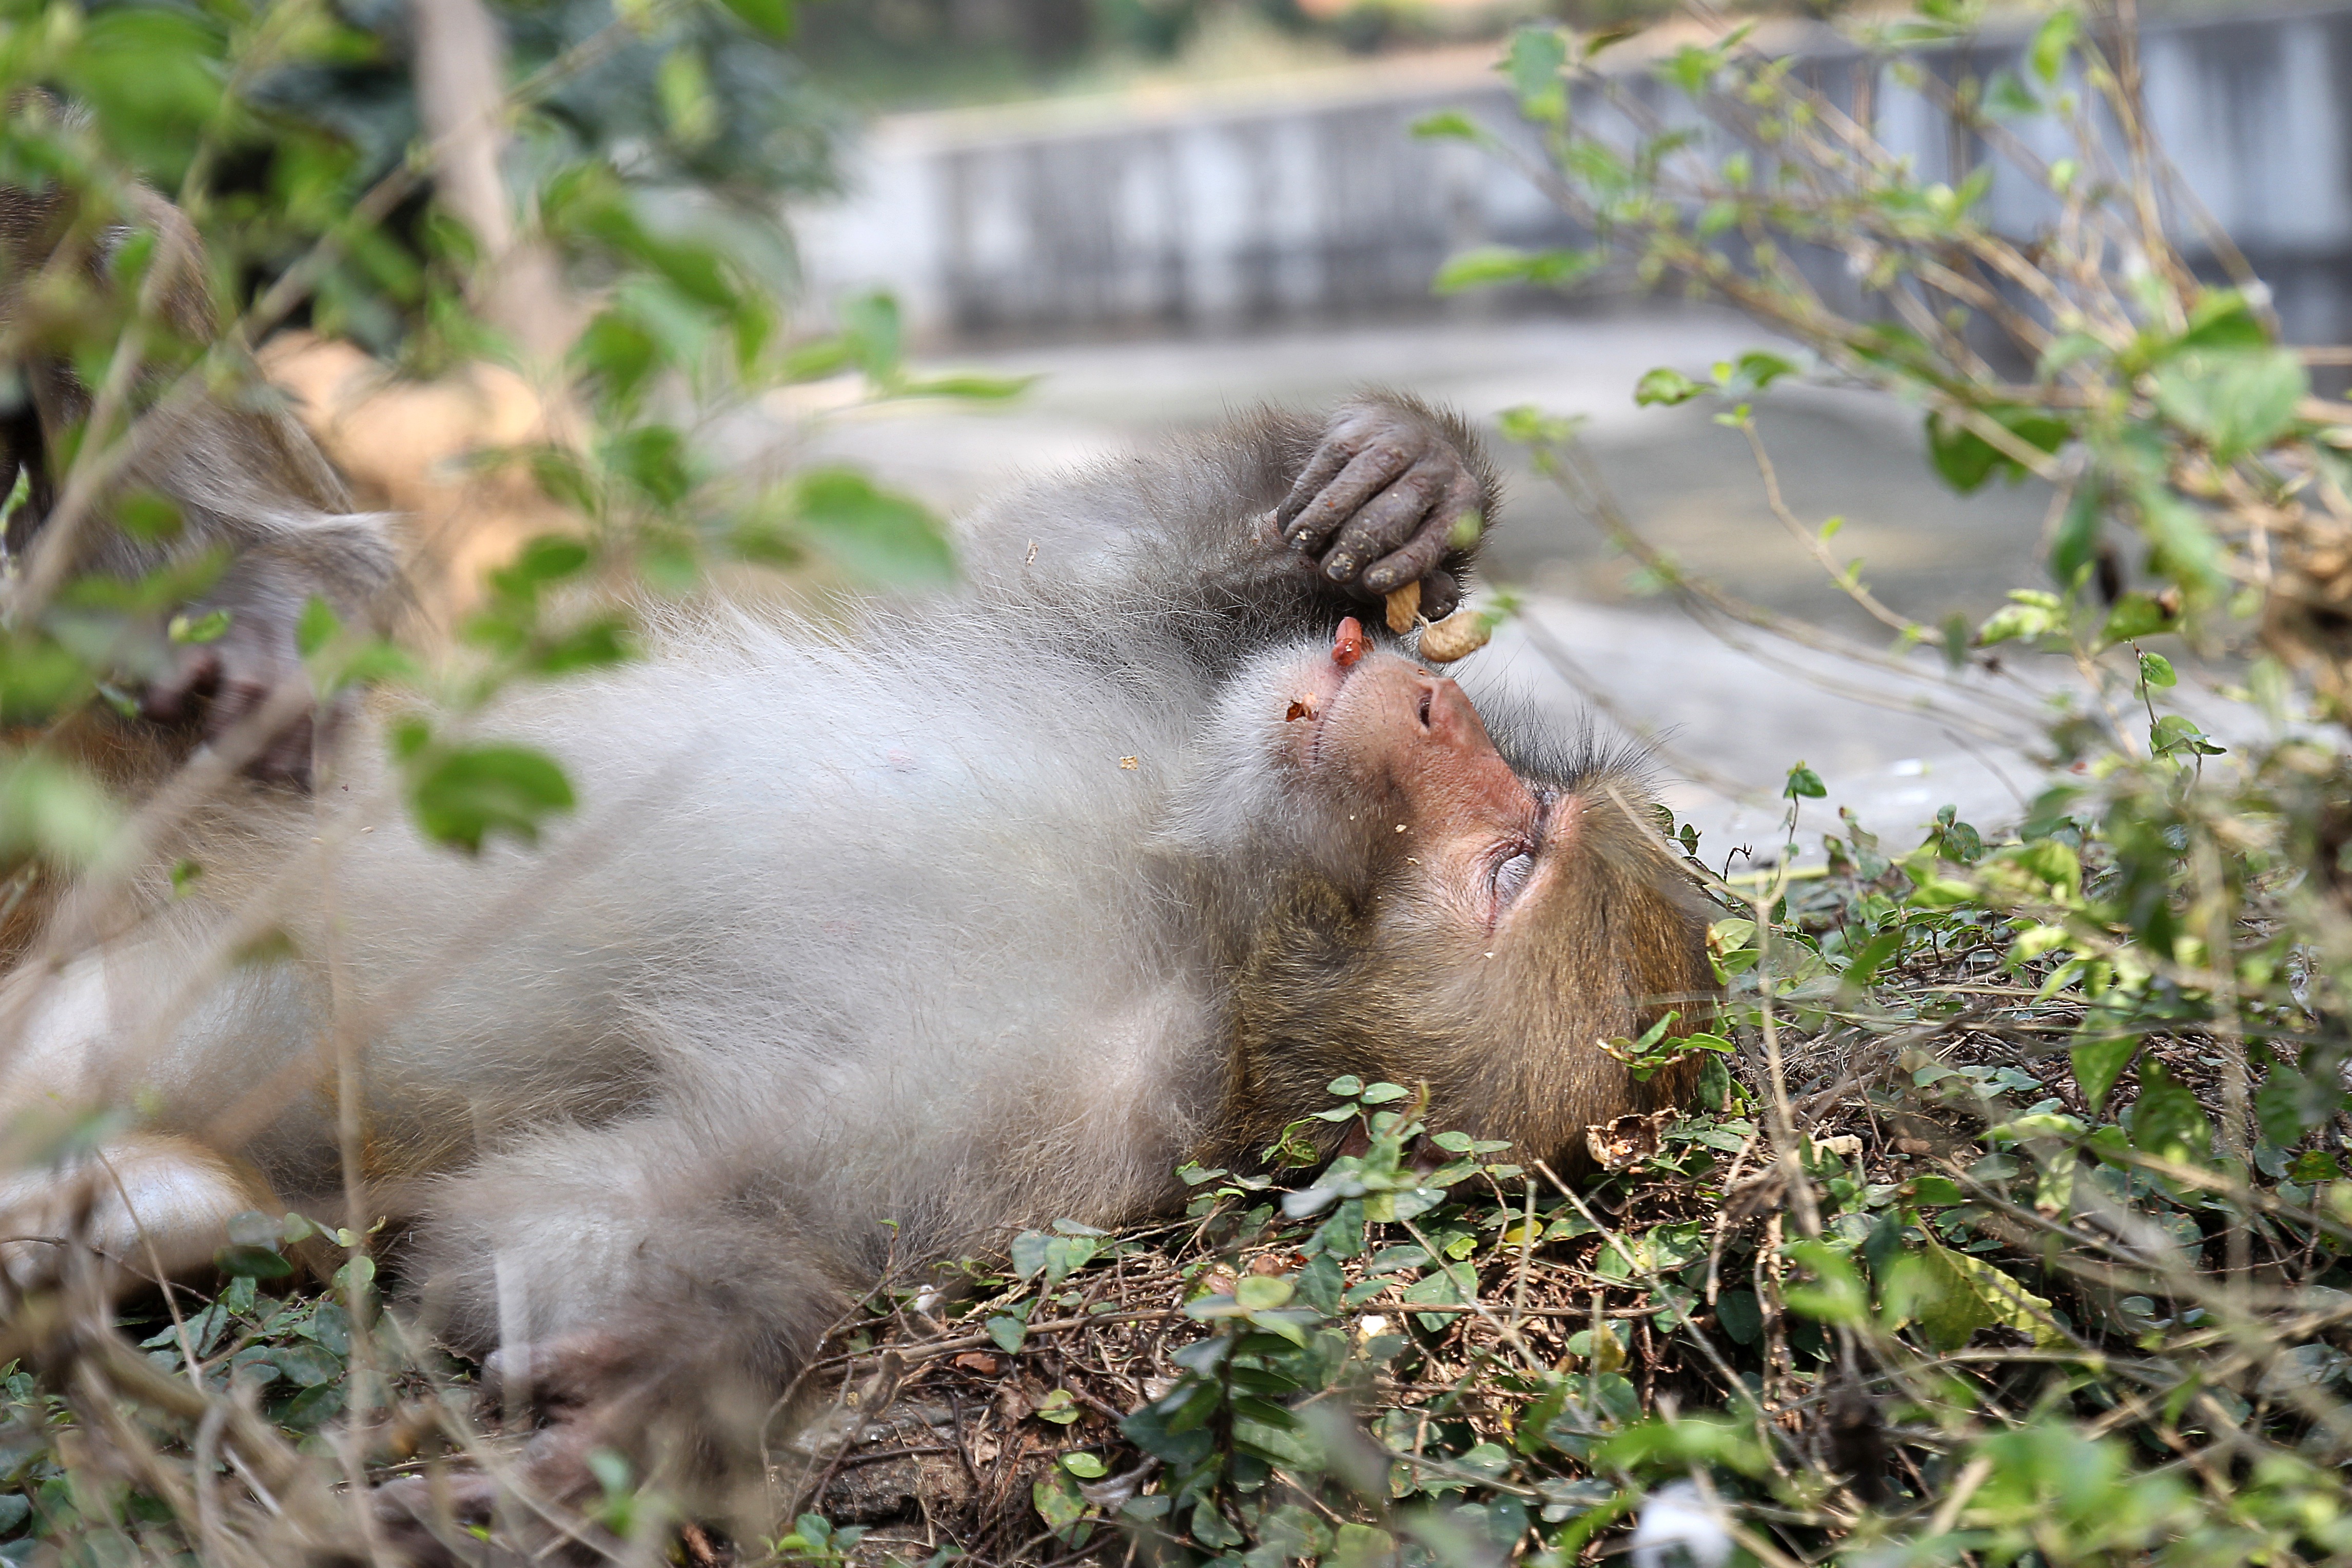
nature, flower, animal, wildlife, wild, zoo, jungle, natural, mammal, rest, monkey, fauna, primate, eating, resting, indian, macaque, indian monkey